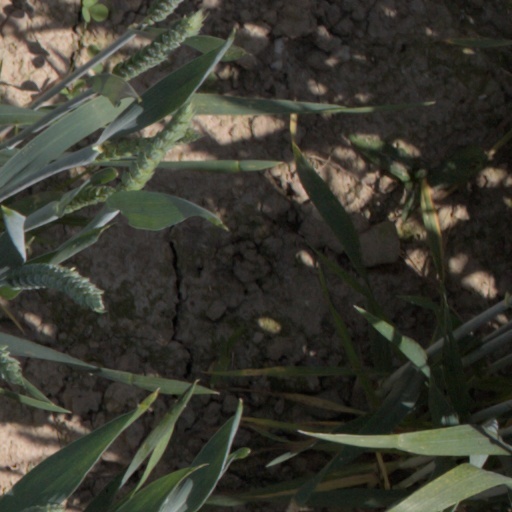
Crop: wheat